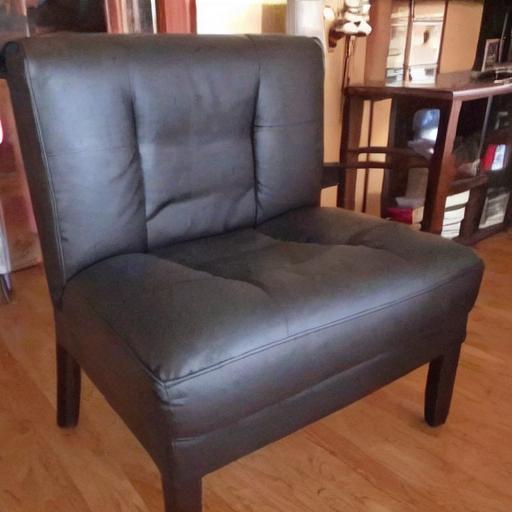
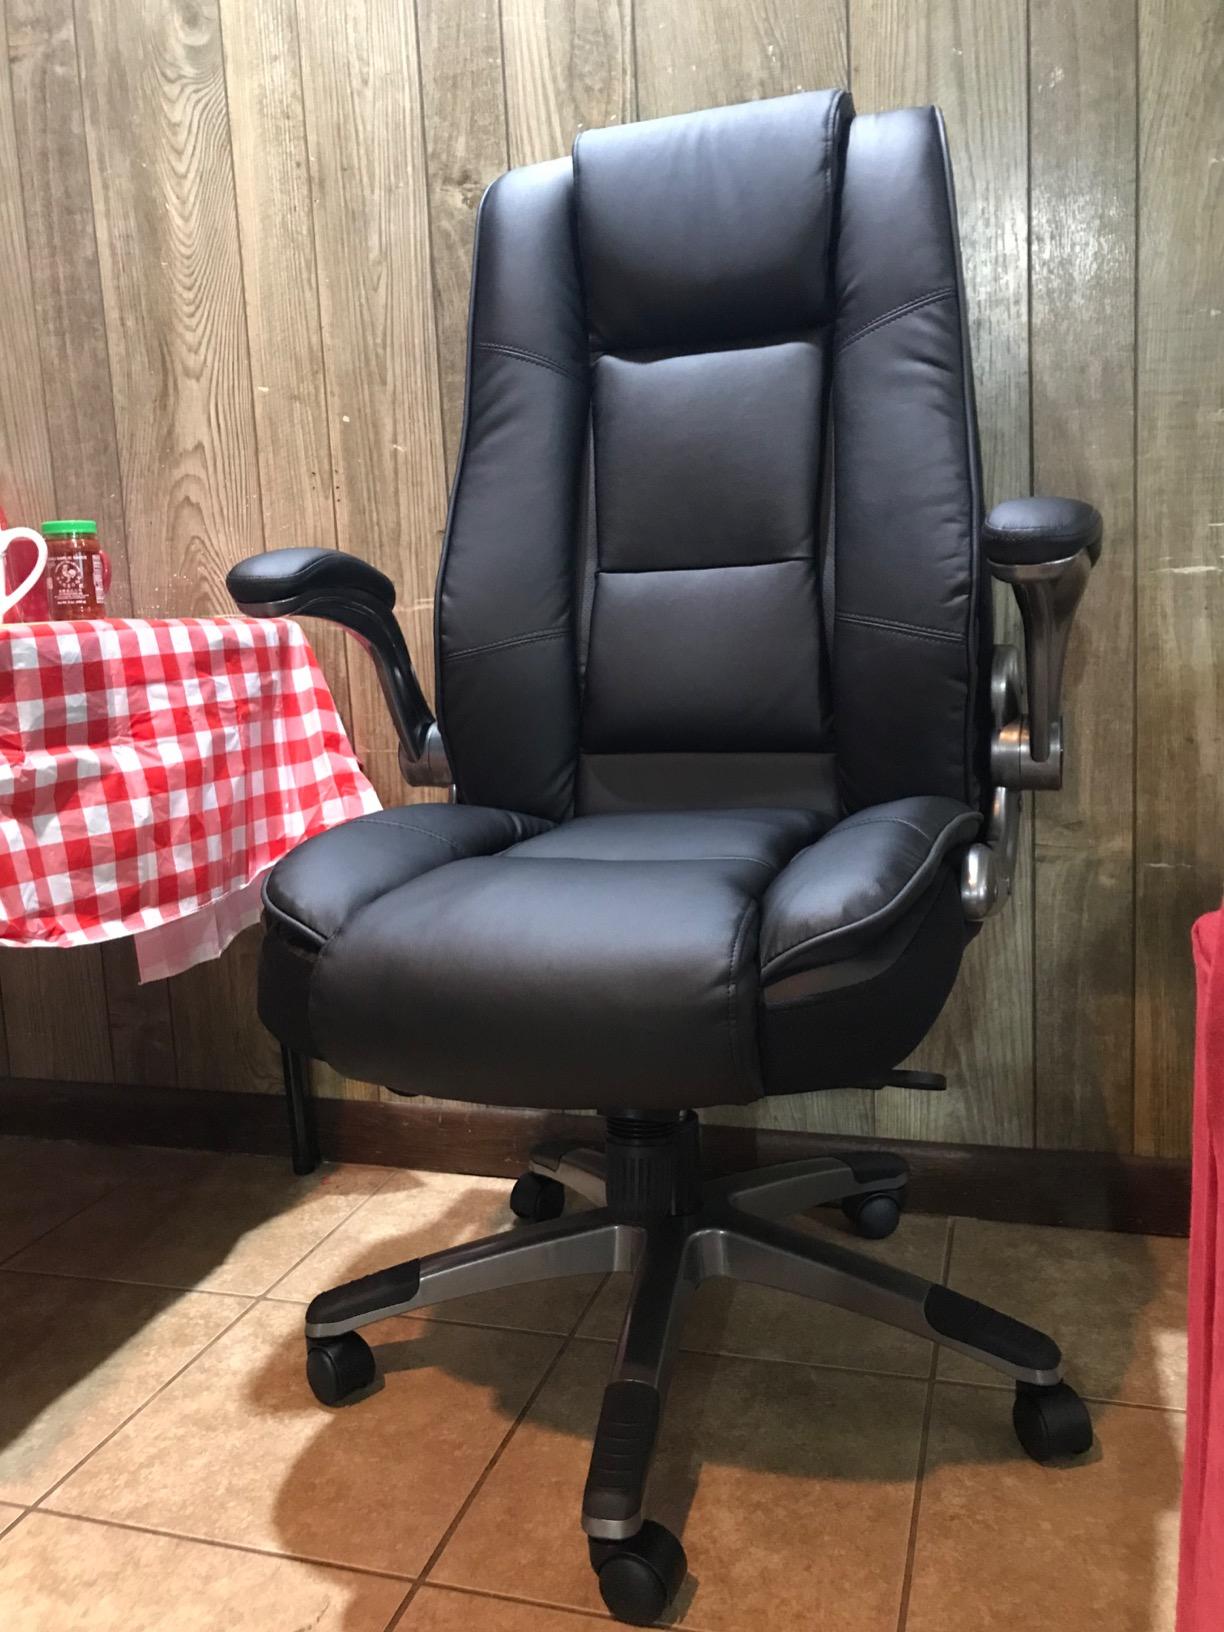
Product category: items_chair
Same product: no